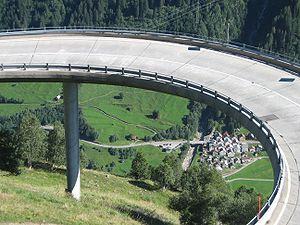
L’histoire de la Suisse depuis 1914 couvre la dernière étape de la formation de la Confédération des XXII cantons, à partir de la Première Guerre mondiale jusqu'à la création du canton du Jura, puis l'histoire du pays après.